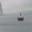
Label: ship